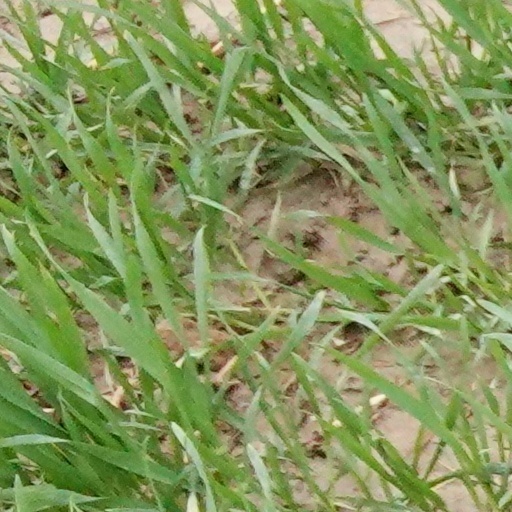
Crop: wheat